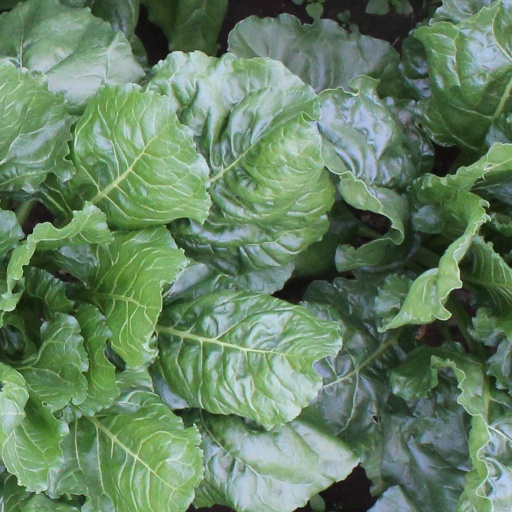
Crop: sugar beet